10th (Service) Battalion, South Wales Borderers (1st Gwent)

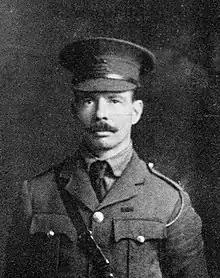
Lt-Col Sidney Wilkinson, died of wounds received at Mametz Wood (shown wearing the cap badge of the West Yorkshire Regiment and the ribbon of the DSO).

On 6 August 1914, less than 48 hours after Britain's declaration of war, Parliament sanctioned an increase of 500,000 men for the Regular British Army, and the newly appointed Secretary of State for War, Earl Kitchener of Khartoum issued his famous call to arms: 'Your King and Country Need You', urging the first 100,000 volunteers to come forward. A flood of volunteers poured into the recruiting offices across the country and were formed into 'Service' battalions of the county regiments and the 'first hundred thousand' were enlisted within days. This group of six divisions with supporting arms became known as Kitchener's First New Army, or 'K1'. K2, K3 and K4 followed shortly afterwards.